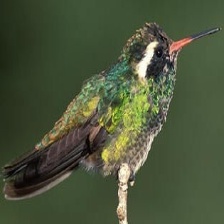
Species: WHITE EARED HUMMINGBIRD
Scientific name: BASILINNA LEUCOTIS
ImageNet parent category: hummingbird